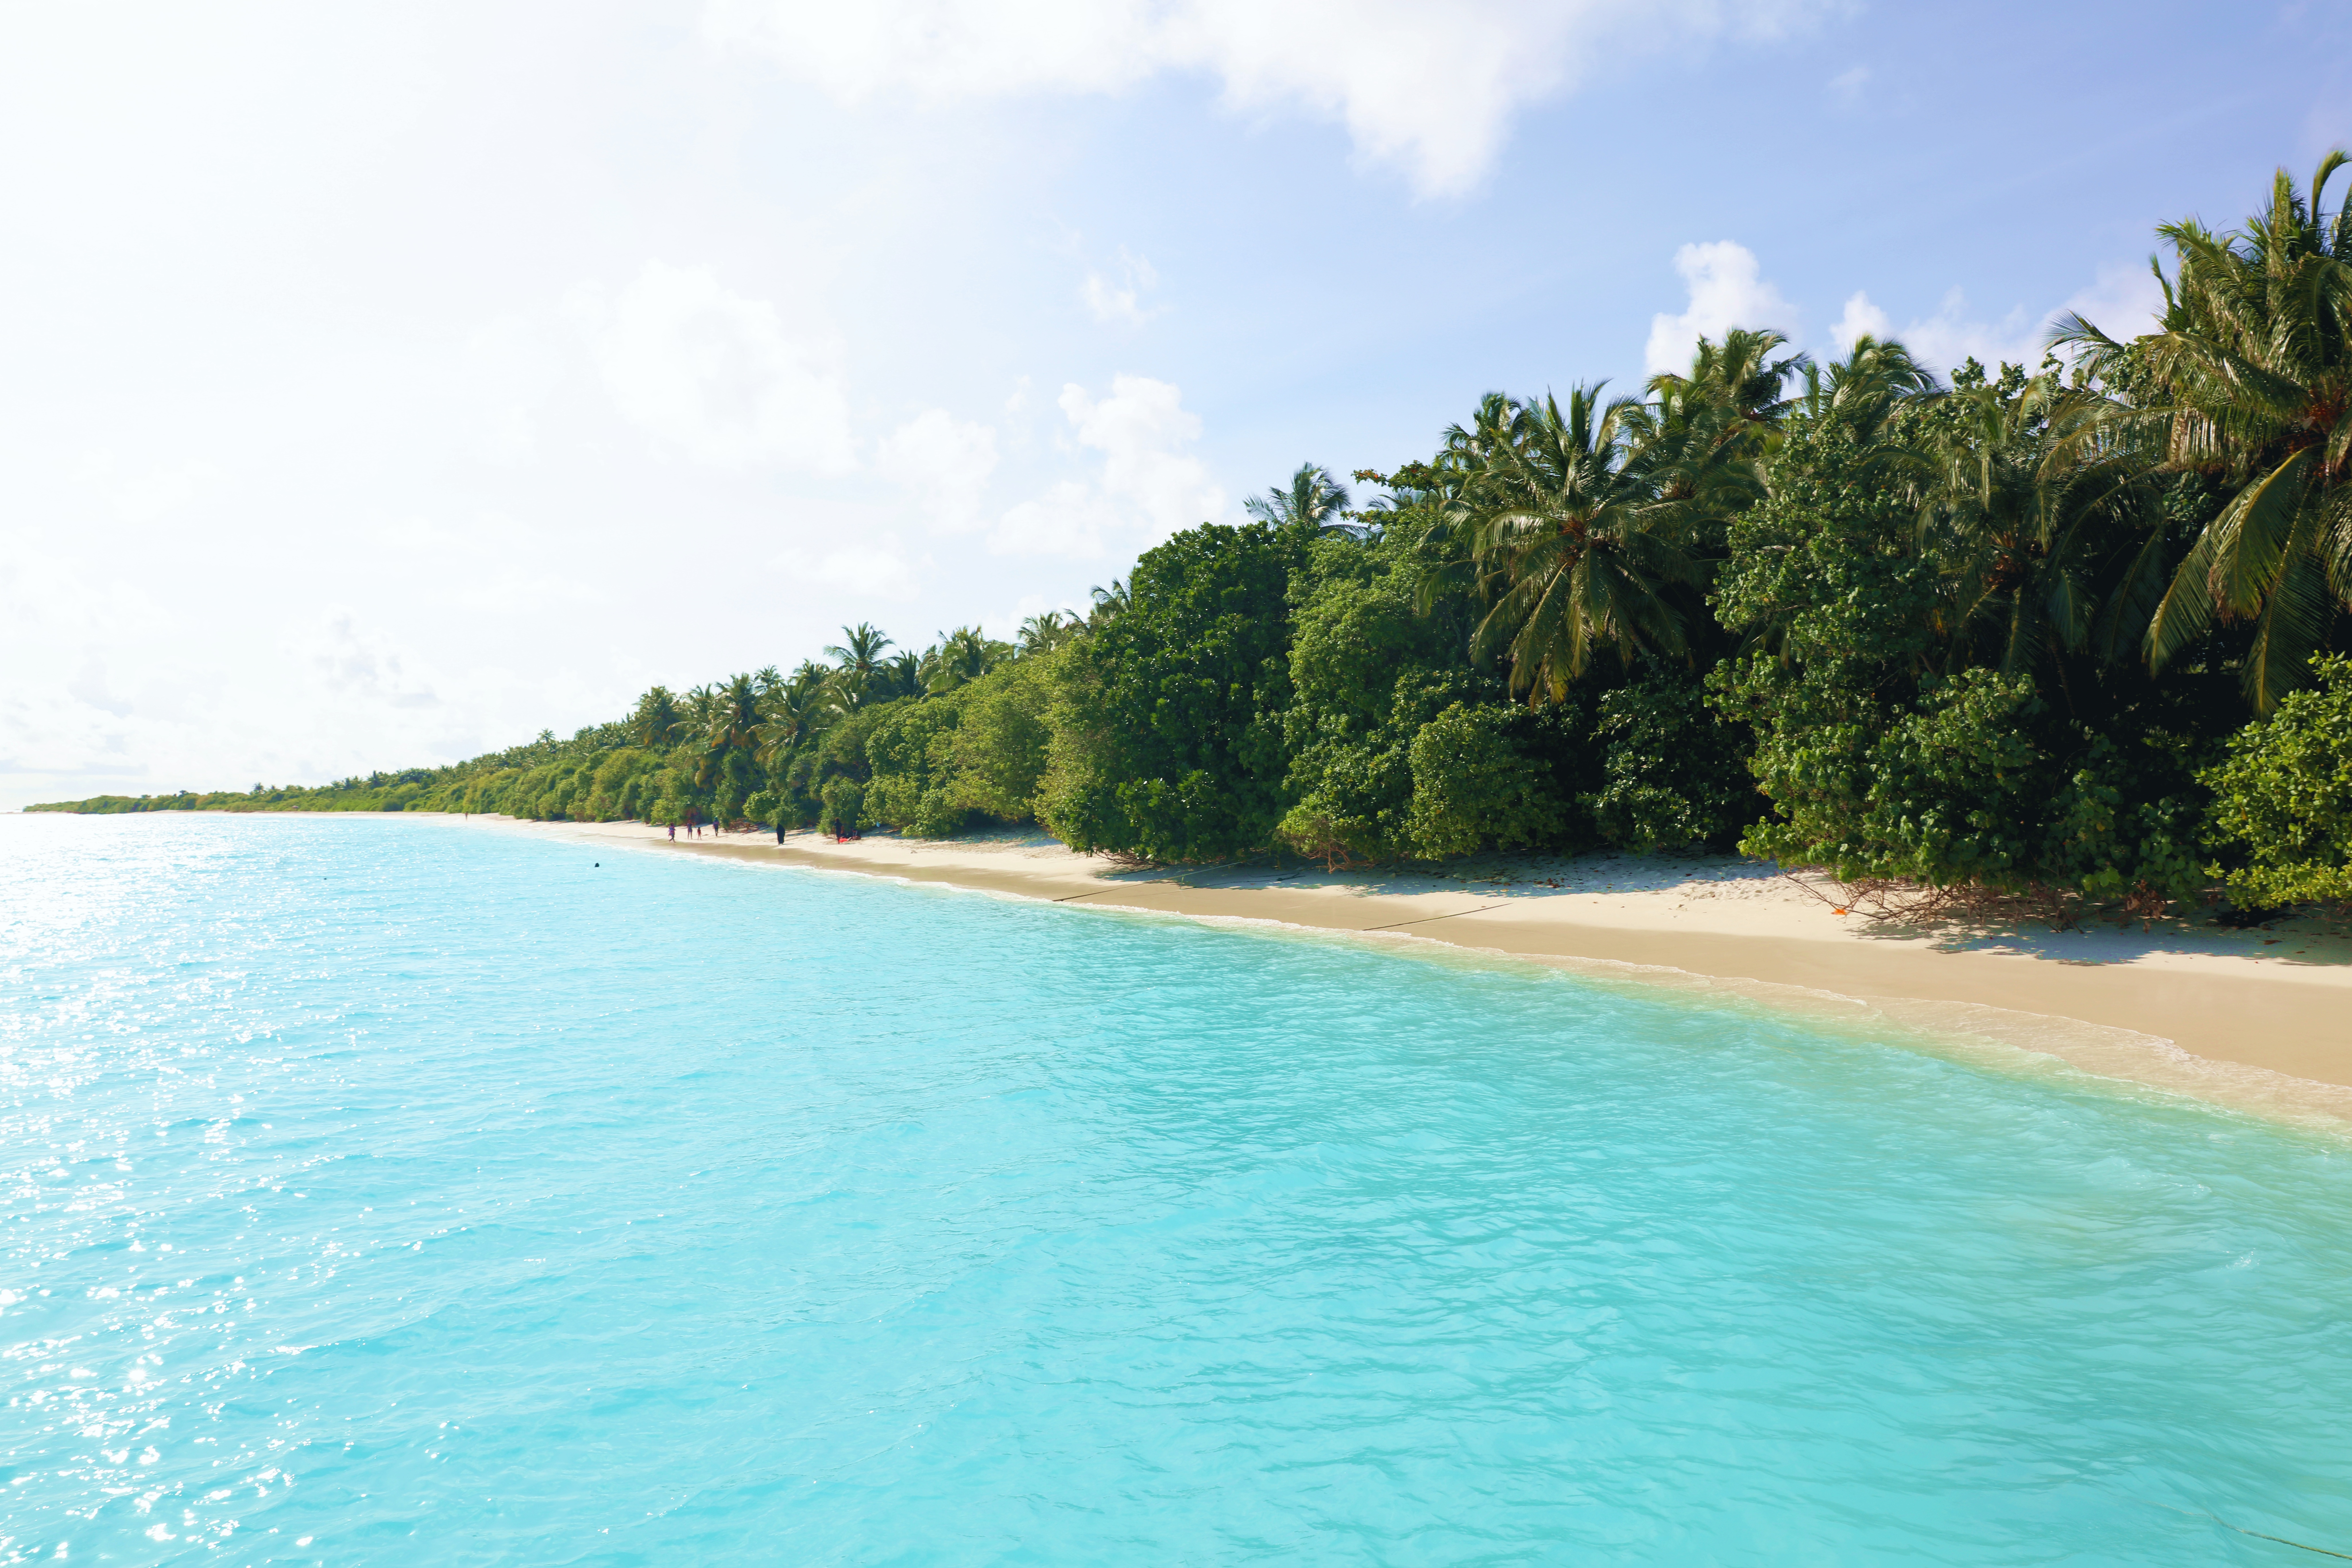
beach, sea, coast, vacation, cove, lagoon, bay, island, caribbean, islet, landform, geographical feature